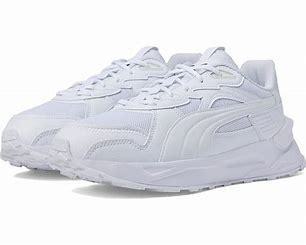
Brand: Puma
Model: Mirage Sport